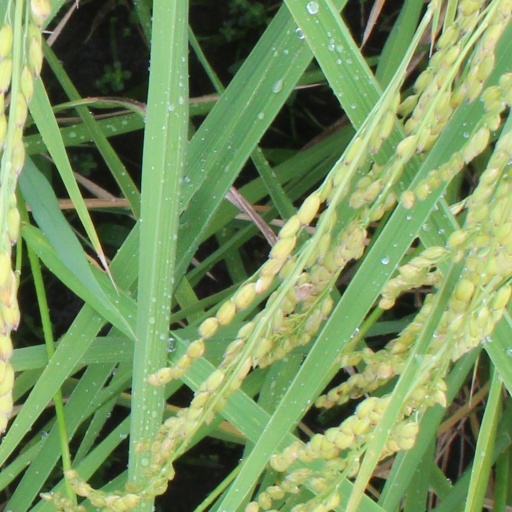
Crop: rice